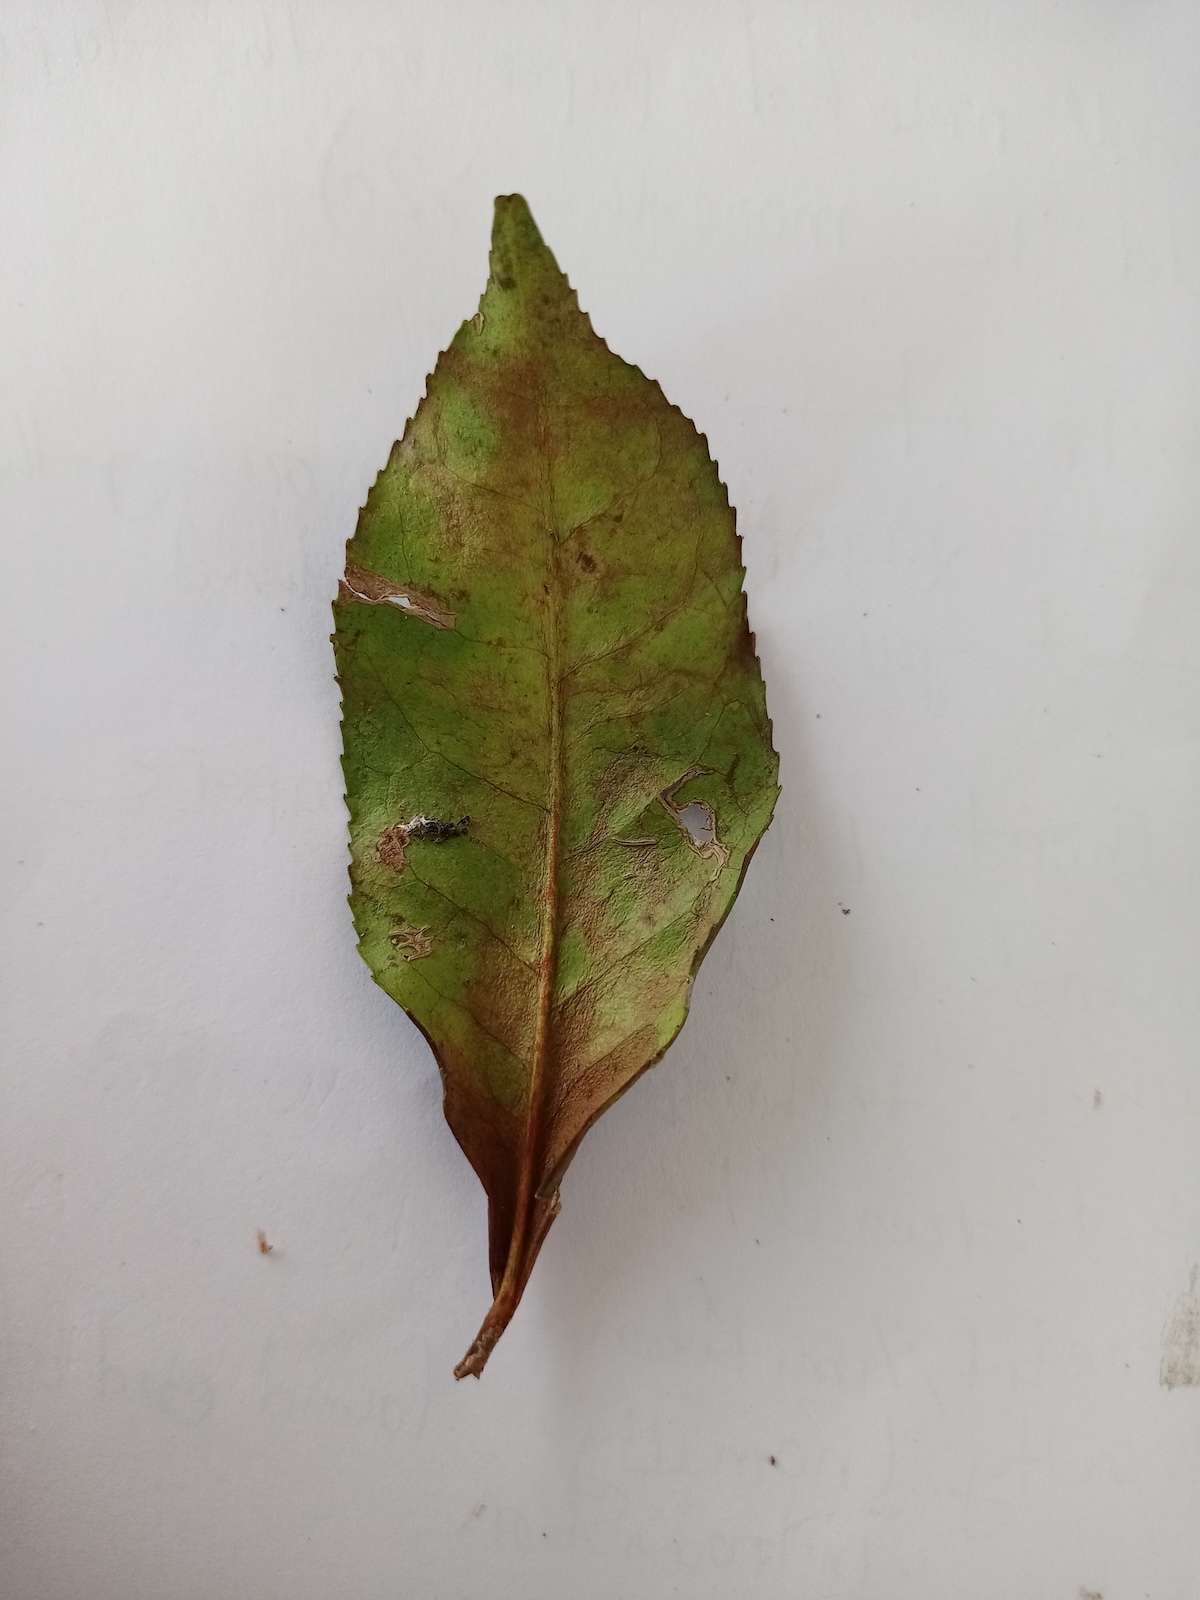
Label: Red spider